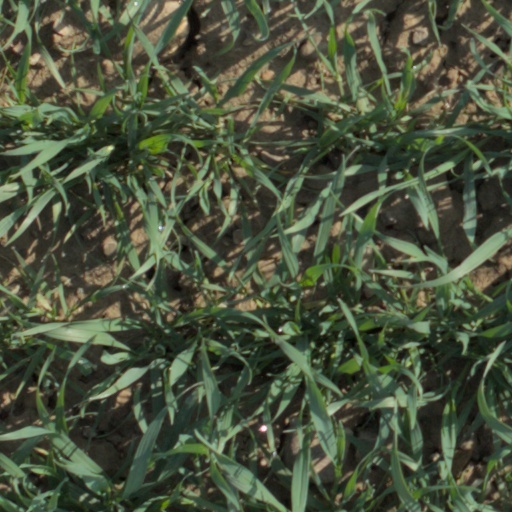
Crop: wheat